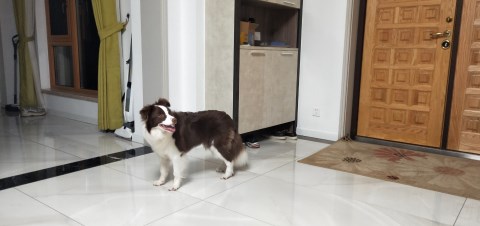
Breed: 2594-n000109-Border_collie